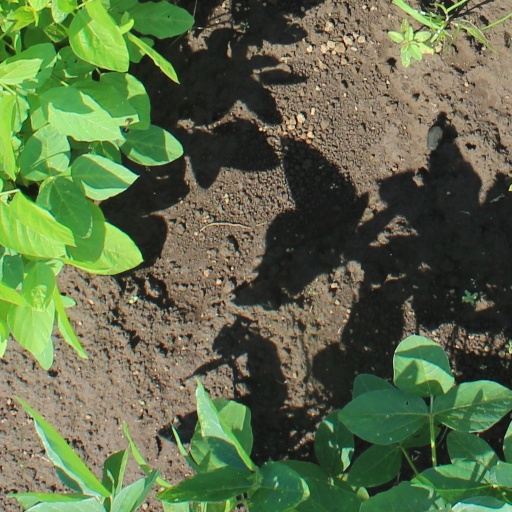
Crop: soybean